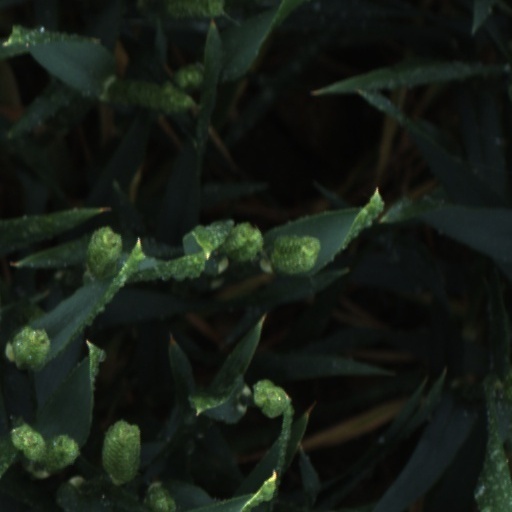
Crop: wheat